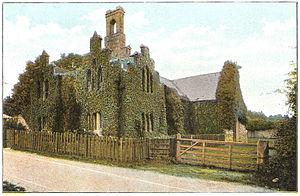
Baudouin de Reviers, 1ᵉʳ comte de Devon, fut un baron anglo-normand qui choisit le parti de Mathilde l'Emperesse dans la guerre civile pour le trône d'Angleterre qui opposa cette dernière à Étienne d'Angleterre.